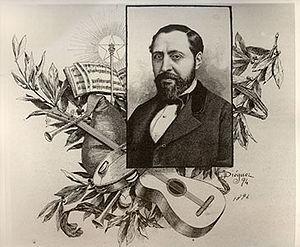
La zarzuela est un genre théâtral lyrique espagnol né au XVIIᵉ siècle.